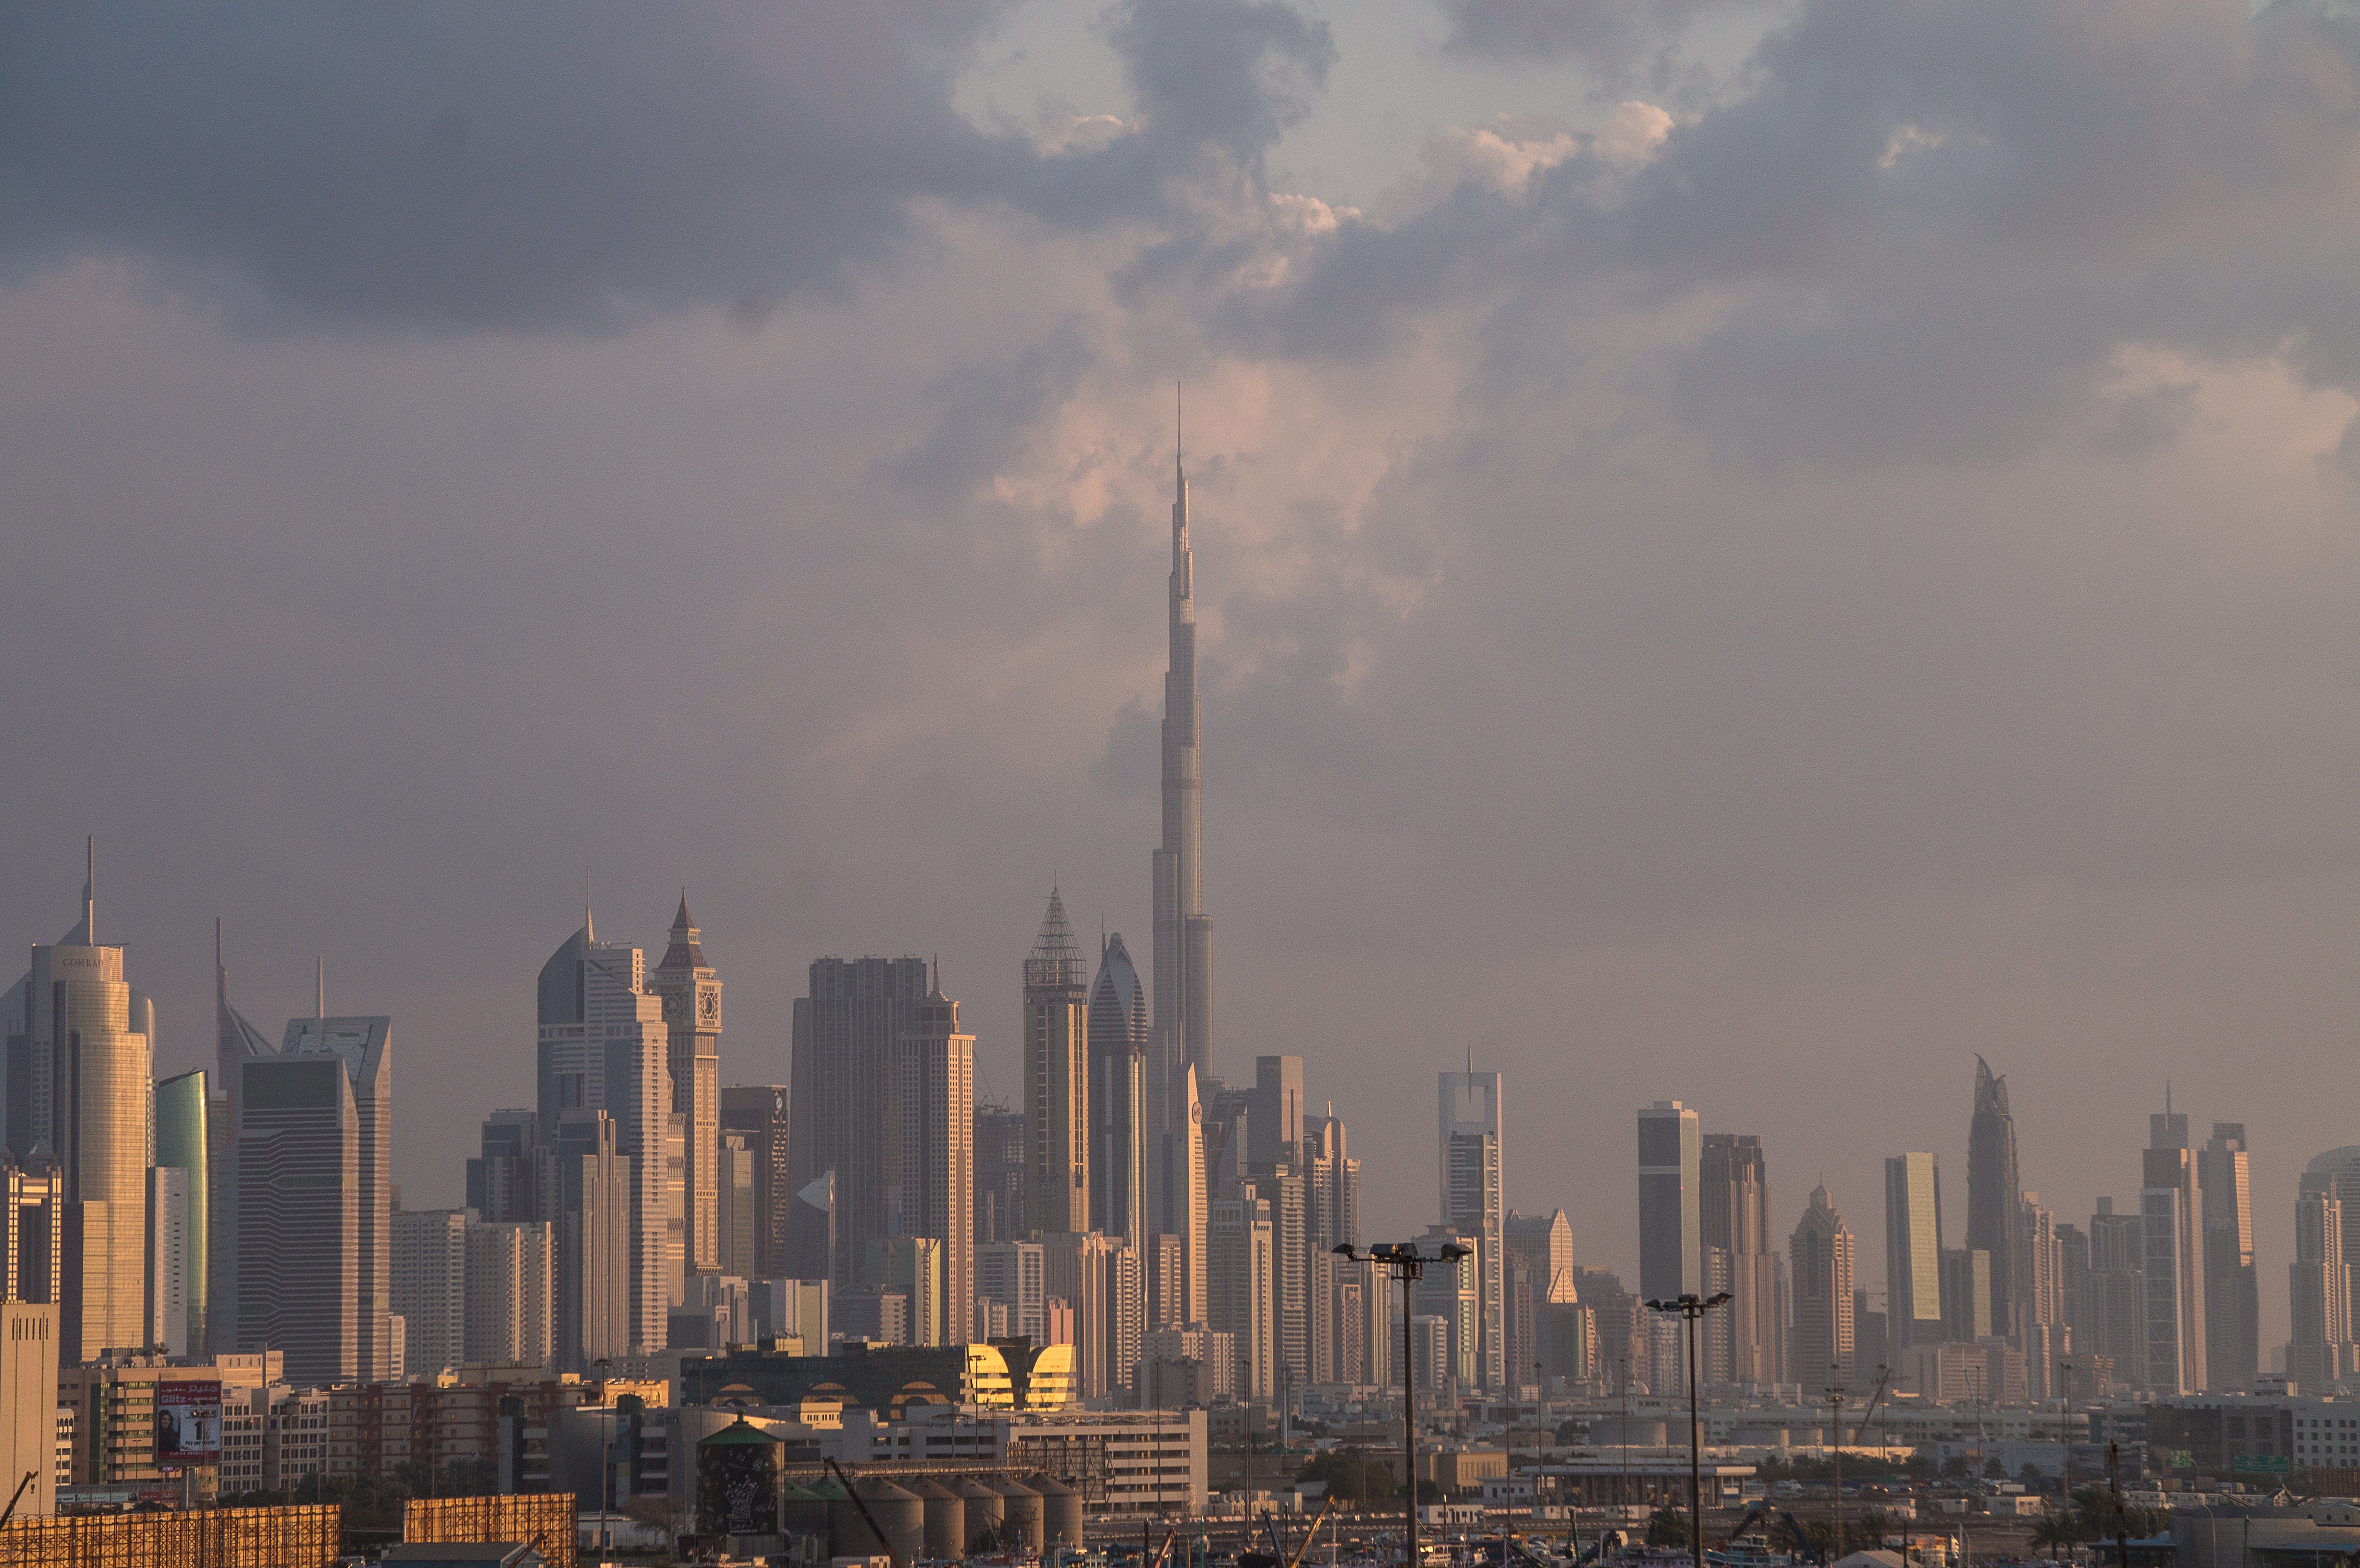
horizon, cloud, sky, sunset, skyline, morning, dawn, city, skyscraper, cityscape, downtown, dusk, evening, weather, dubai, haze, clouds, metropolis, urban area, geographical feature, atmospheric phenomenon, human settlement, atmosphere of earth, metropolitan area